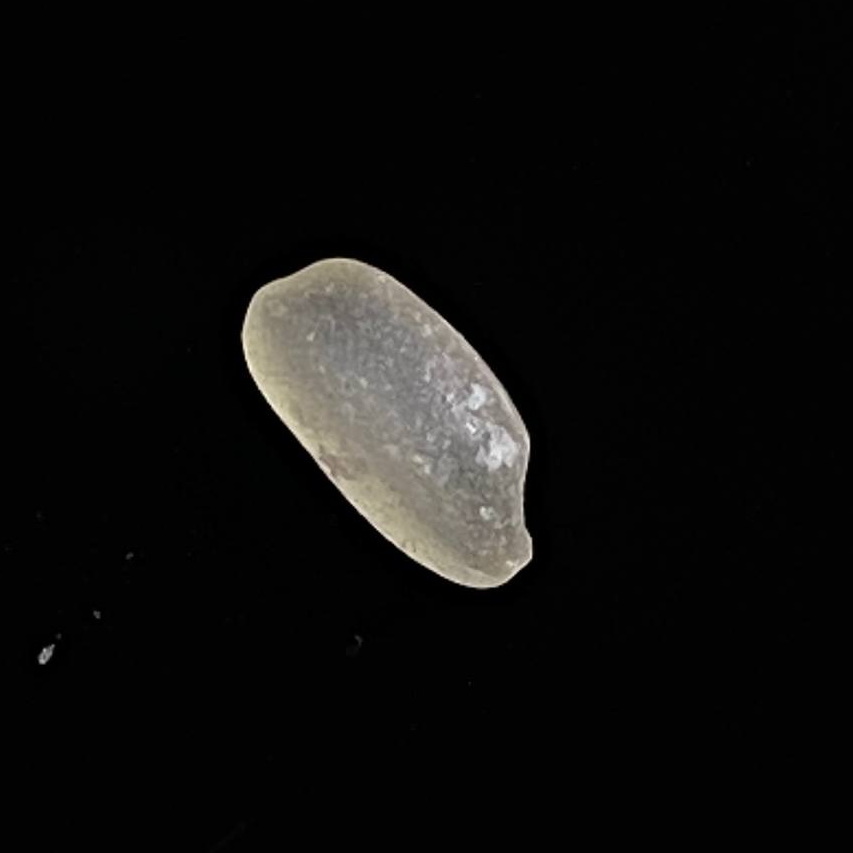
Rice variety: Gutisharna